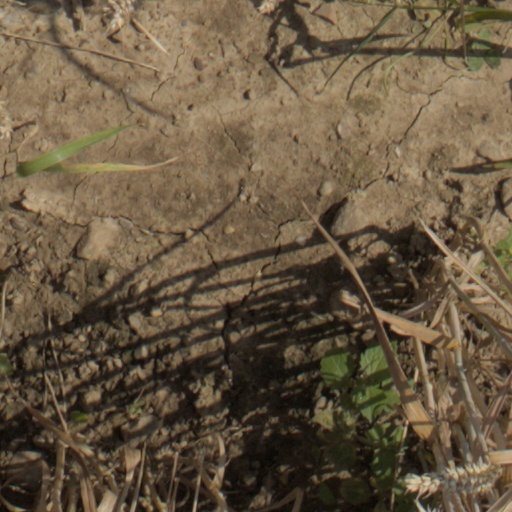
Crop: wheat